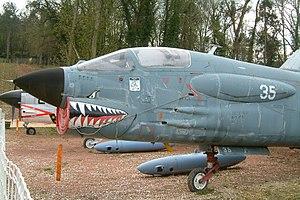
Vought F-8P Crusader conservé au musée du Château de Savigny-lès-Beaune, Bourgogne, FRANCE